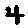
Label: 4